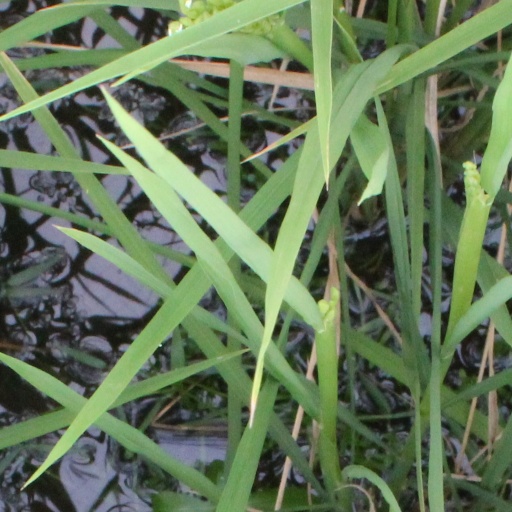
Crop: rice